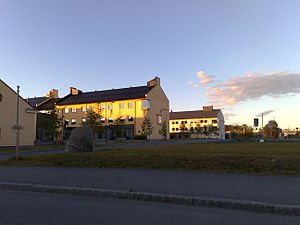
Östersund / Historie / Krig og kriser
Mittuniversitetets campus i Östersund
Östersund er et byområde i Jämtland, Sverige. Den er residensby i Jämtlands län samt hovedby i Östersunds kommune. Byen ligger ved Storsjön, og er Storsjöbygdens og Jämtlands eneste købstad. Östersund er det 24.-største byområde i Sverige, med 43.796 indbyggere.